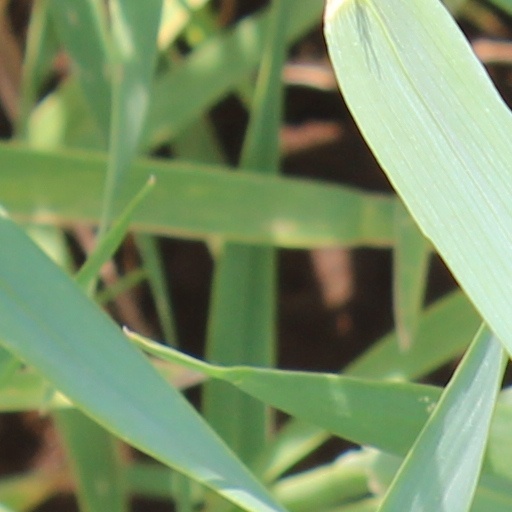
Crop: wheat